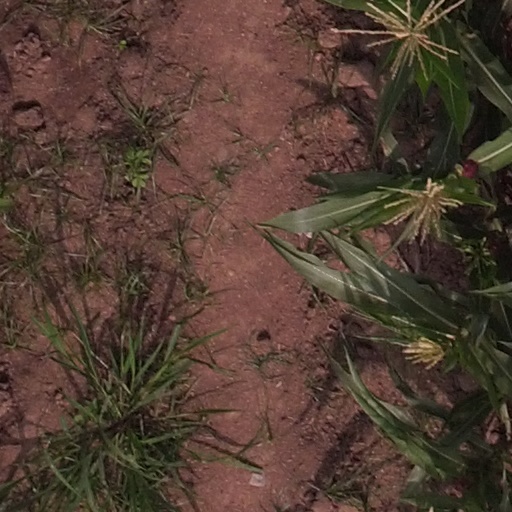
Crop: maize; corn